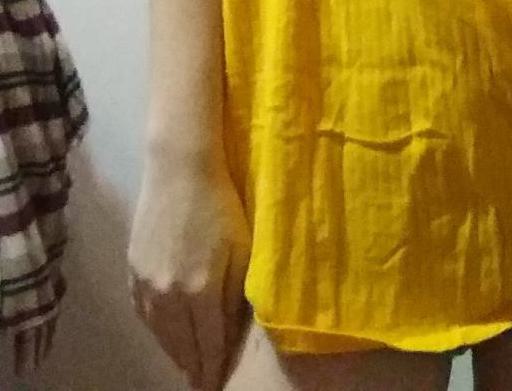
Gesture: no_gesture